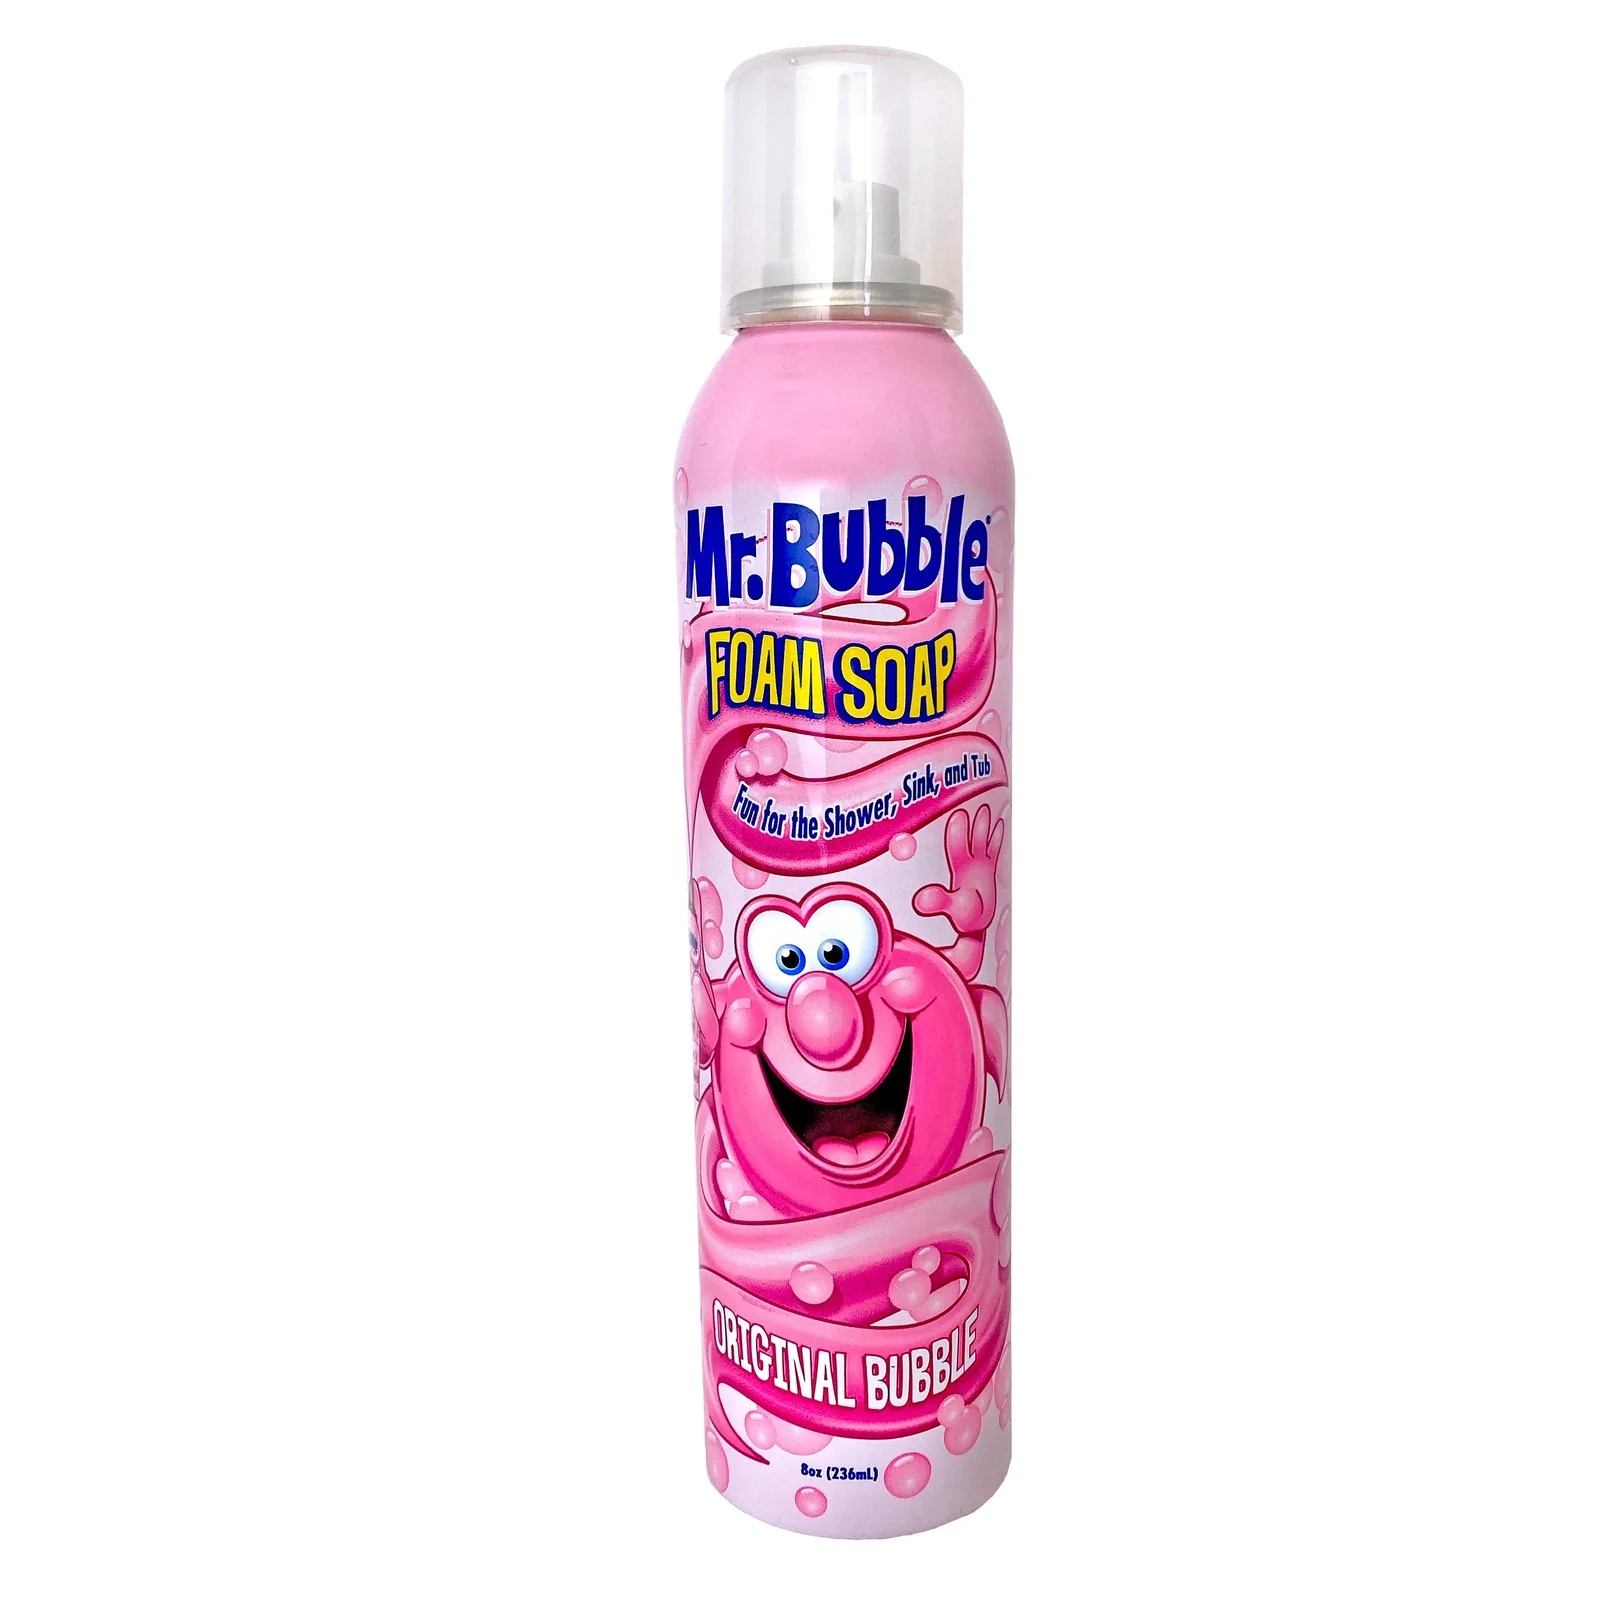
MR. BUBBLE JABÓN EN ESPUMA (Original Bubble)
Trae la diversión espumosa con un paquete múltiple de Mr. ¡El jabón de espuma limpiadora de la piel favorito de Bubble! Cada uno tiene fragancias únicas. Promueve el juego sensorial y el aprendizaje STEM: crea un volcán de diversión espumosa en la bañera con espuma suave, esponjosa y moldeable. La fórmula suave no contiene parabenos, ftalatos ni sulfatos, por lo que tú y tu familia pueden disfrutar del baño de una manera segura y entretenida. MEDIDAS: 21,08 x 3,3 x 3,05 cm
Brand: MR. BUBBLE
Category: Toys & Games > Toys > Bath Toys > Bath Bubble Machines